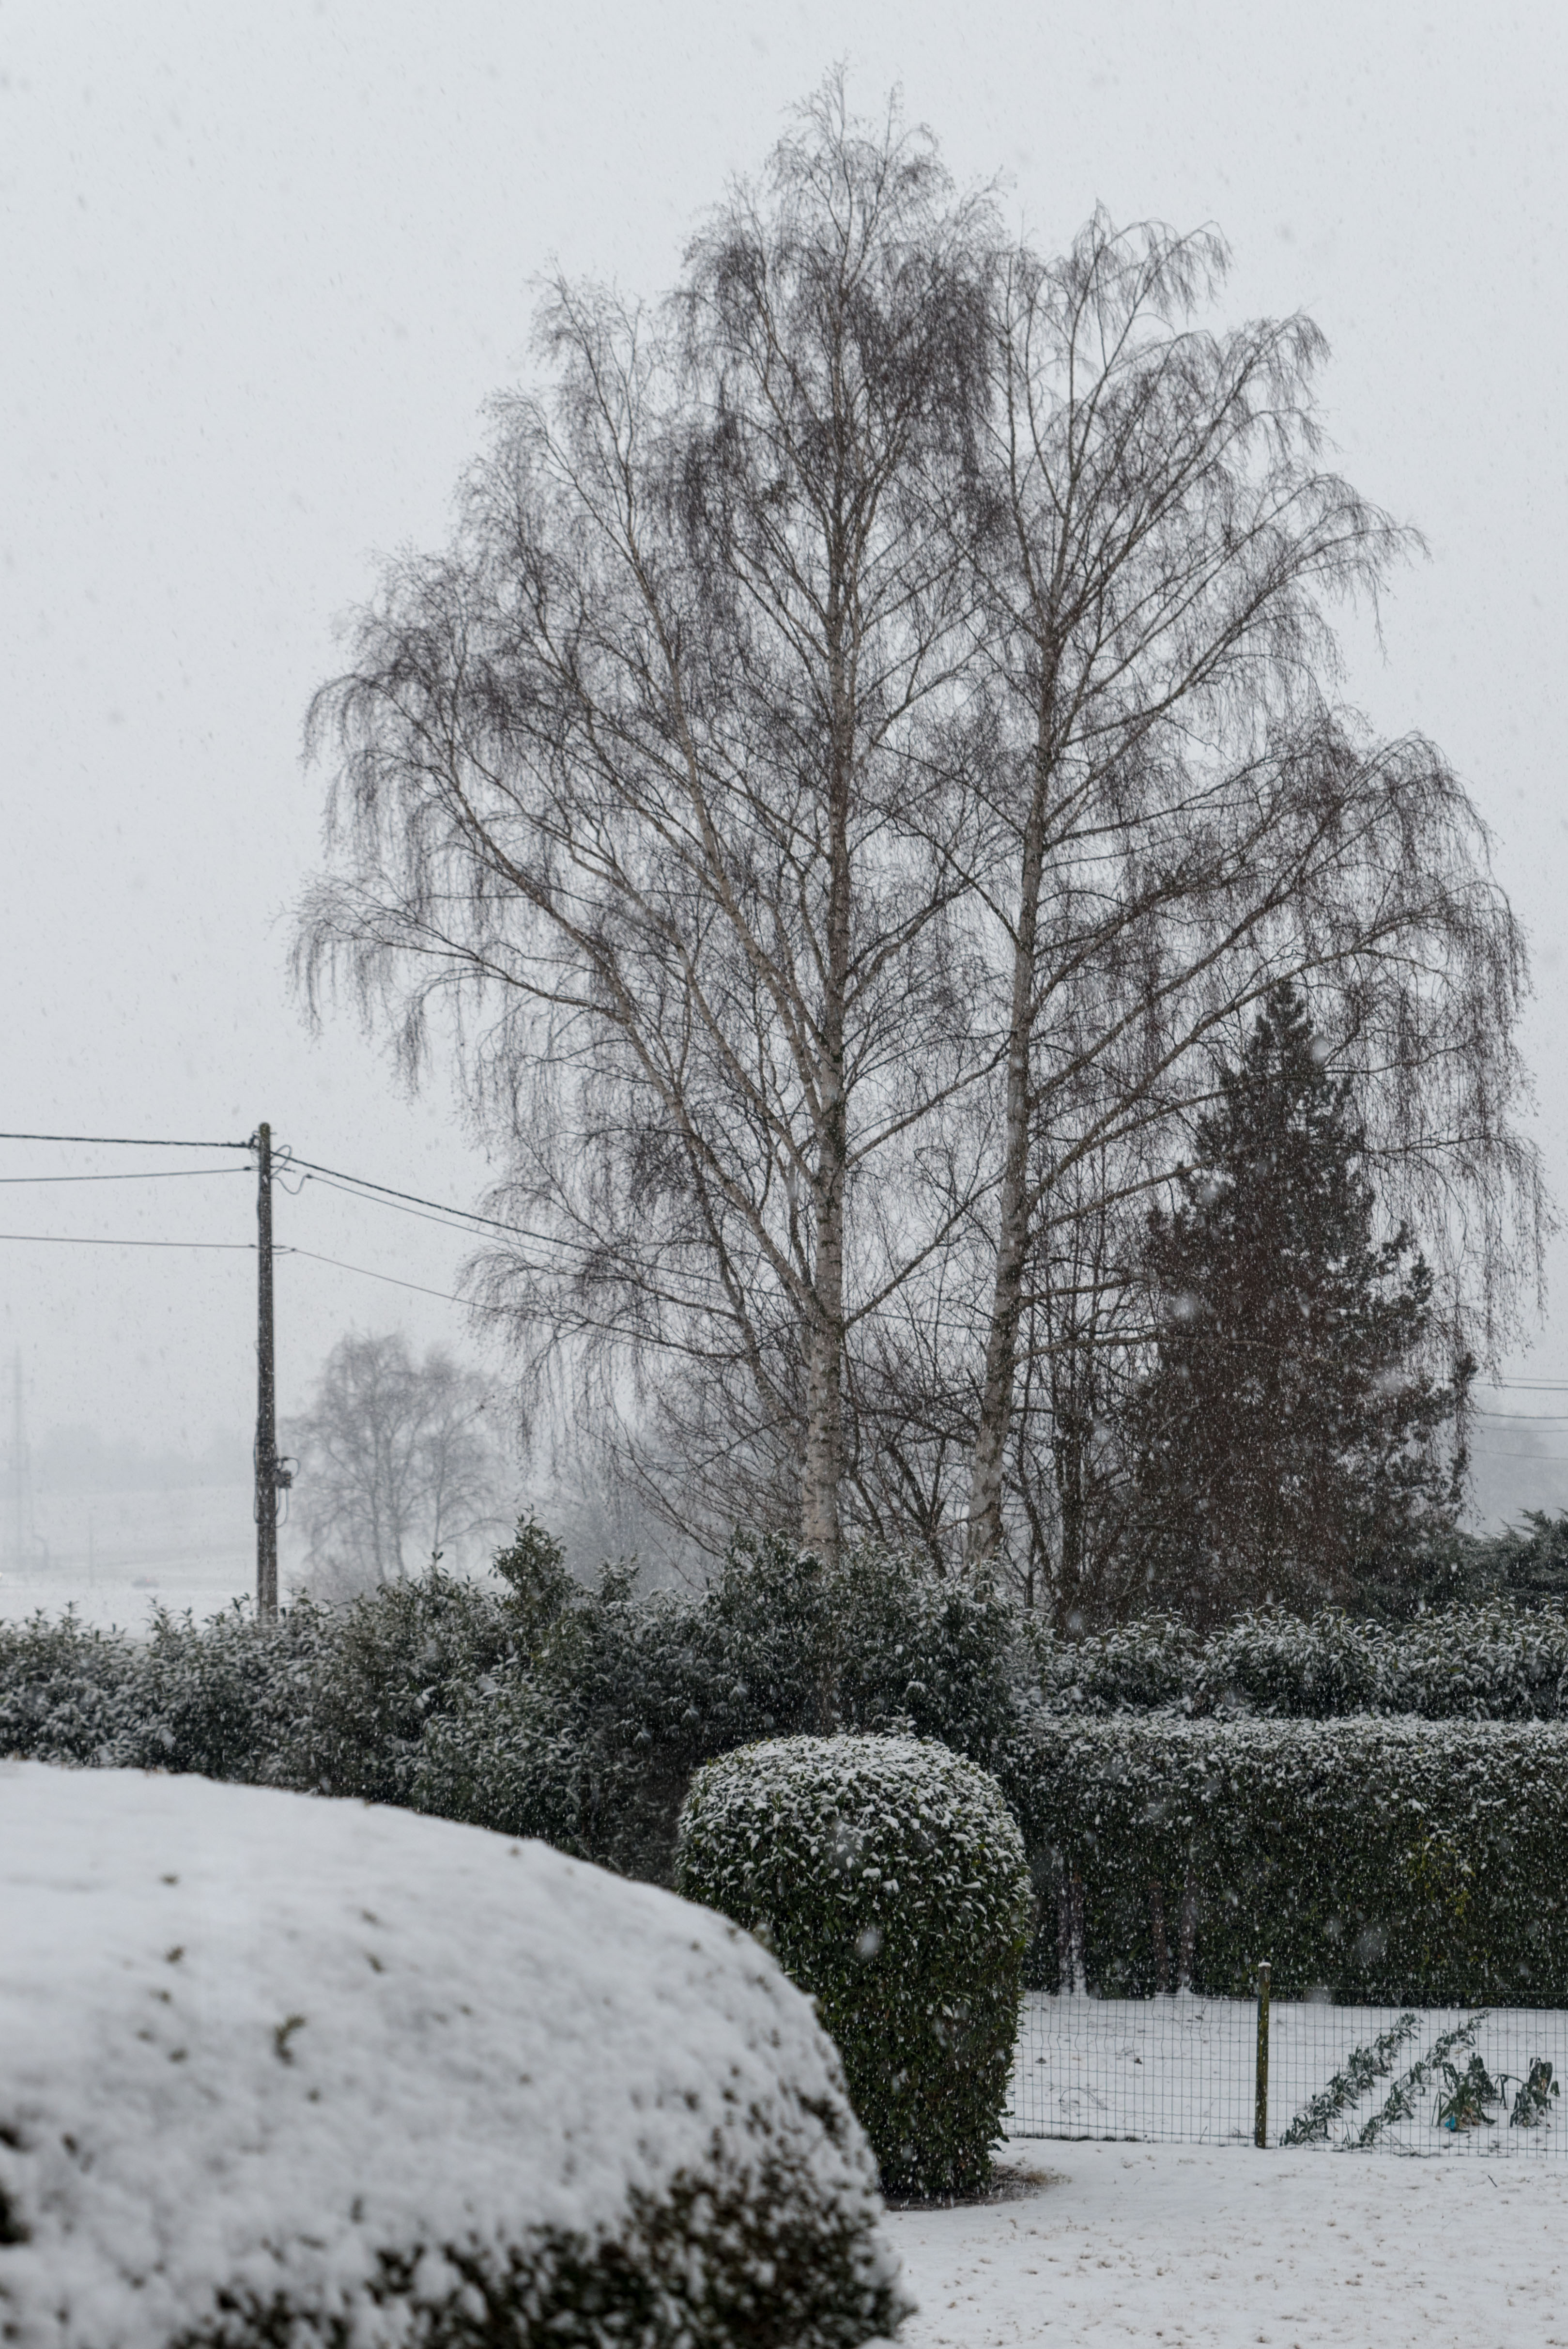
snow, light, countryside, cloud, landscape, trees, garden, tree, winter, white, freezing, atmospheric phenomenon, black and white, monochrome, frost, woody plant, plant, branch, blizzard, monochrome photography, winter storm, sky, architecture, photography, precipitation, rain and snow mixed, twig